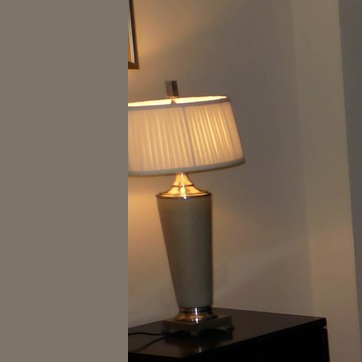
Material: metal